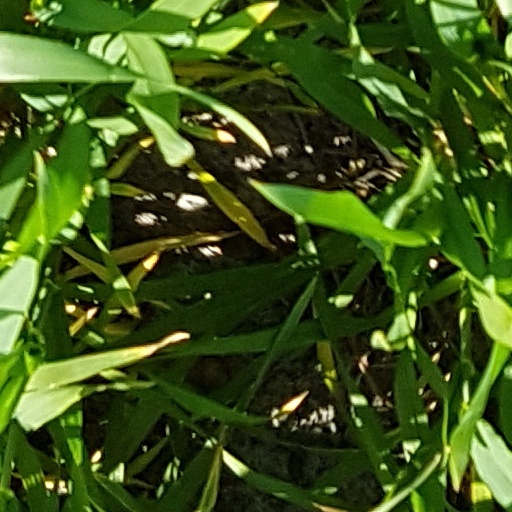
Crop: wheat